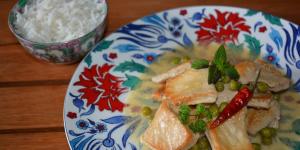
pollo al curry verde